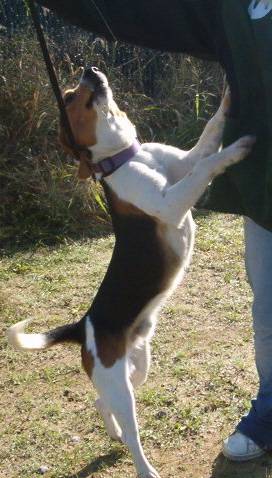
Label: dog